Nigel Glockler

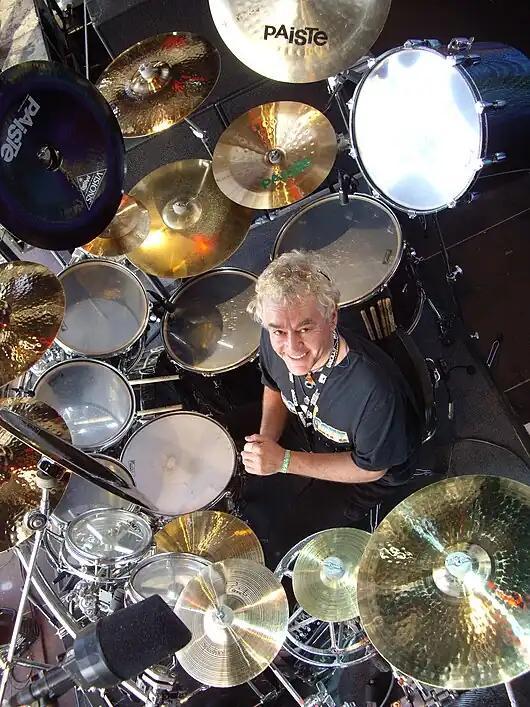
Glockler in 2007

Nigel Glockler (born 24 January 1953) is an English musician, best known as the longtime drummer for the heavy metal band Saxon, which he first joined in 1981.